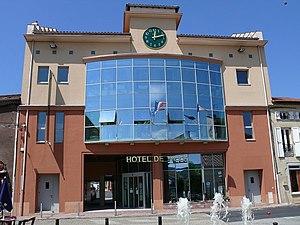
Mairie de Retournac
Retournac est une commune française située dans le département de la Haute-Loire en région Auvergne-Rhône-Alpes.